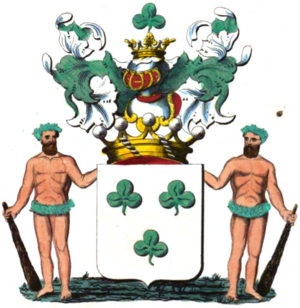
Armoiries de la famille van Praet
Cette liste des familles contemporaines de la noblesse belge ne retient que les familles subsistantes faisant partie officiellement de la noblesse belge avec un principe légal de noblesse héréditaire, à l'exclusion des familles de nationalité belge de noblesse non reconnue ou de noblesse étrangère n'ayant pas introduit une requête d'incorporation dans la noblesse auprès de S.M. le roi des Belges.
La famille de Waepenaert est une famille issue de la noblesse du Saint-Empire qui fut incorporée au sein de la noblesse belge. Elle est originaire du Duché de Clèves dont l'ancienneté prouvée remonte à 1309, au XVIᵉ siècle une branche de la famille s'installa dans le Comté de Flandre.